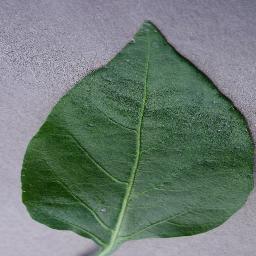
Label: Pepper,_bell___healthy